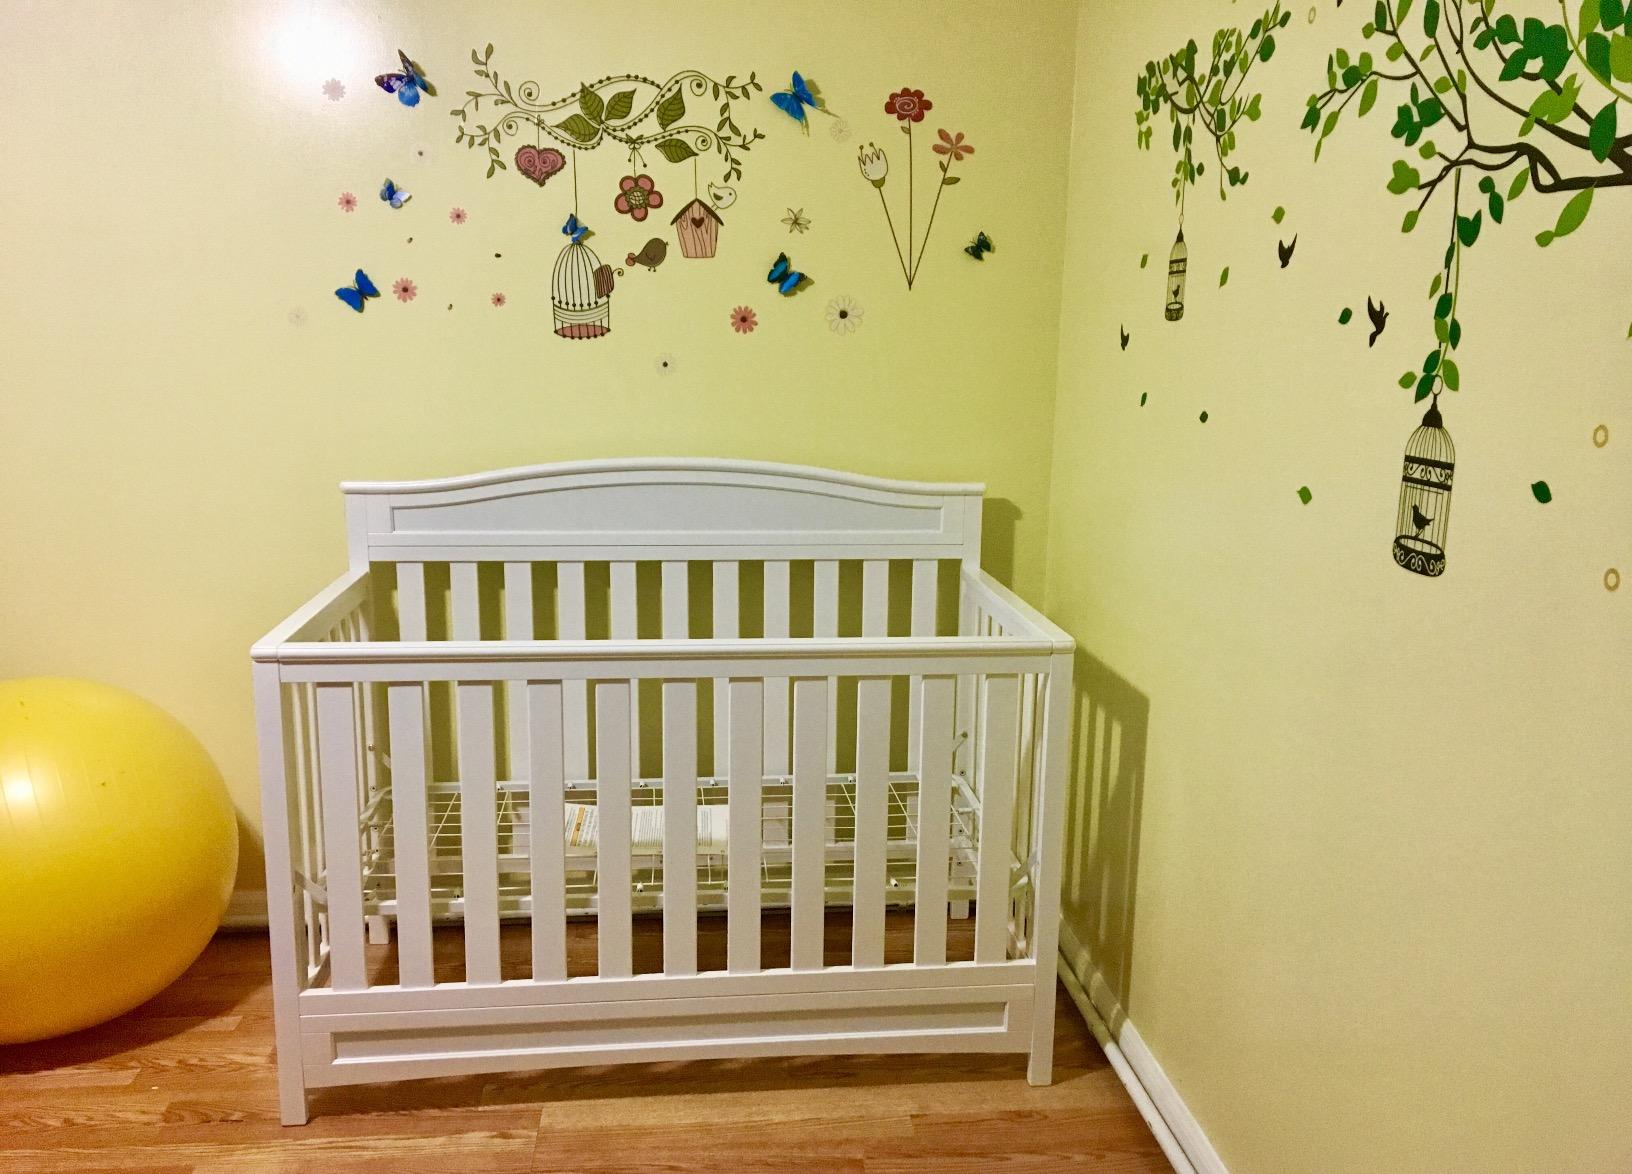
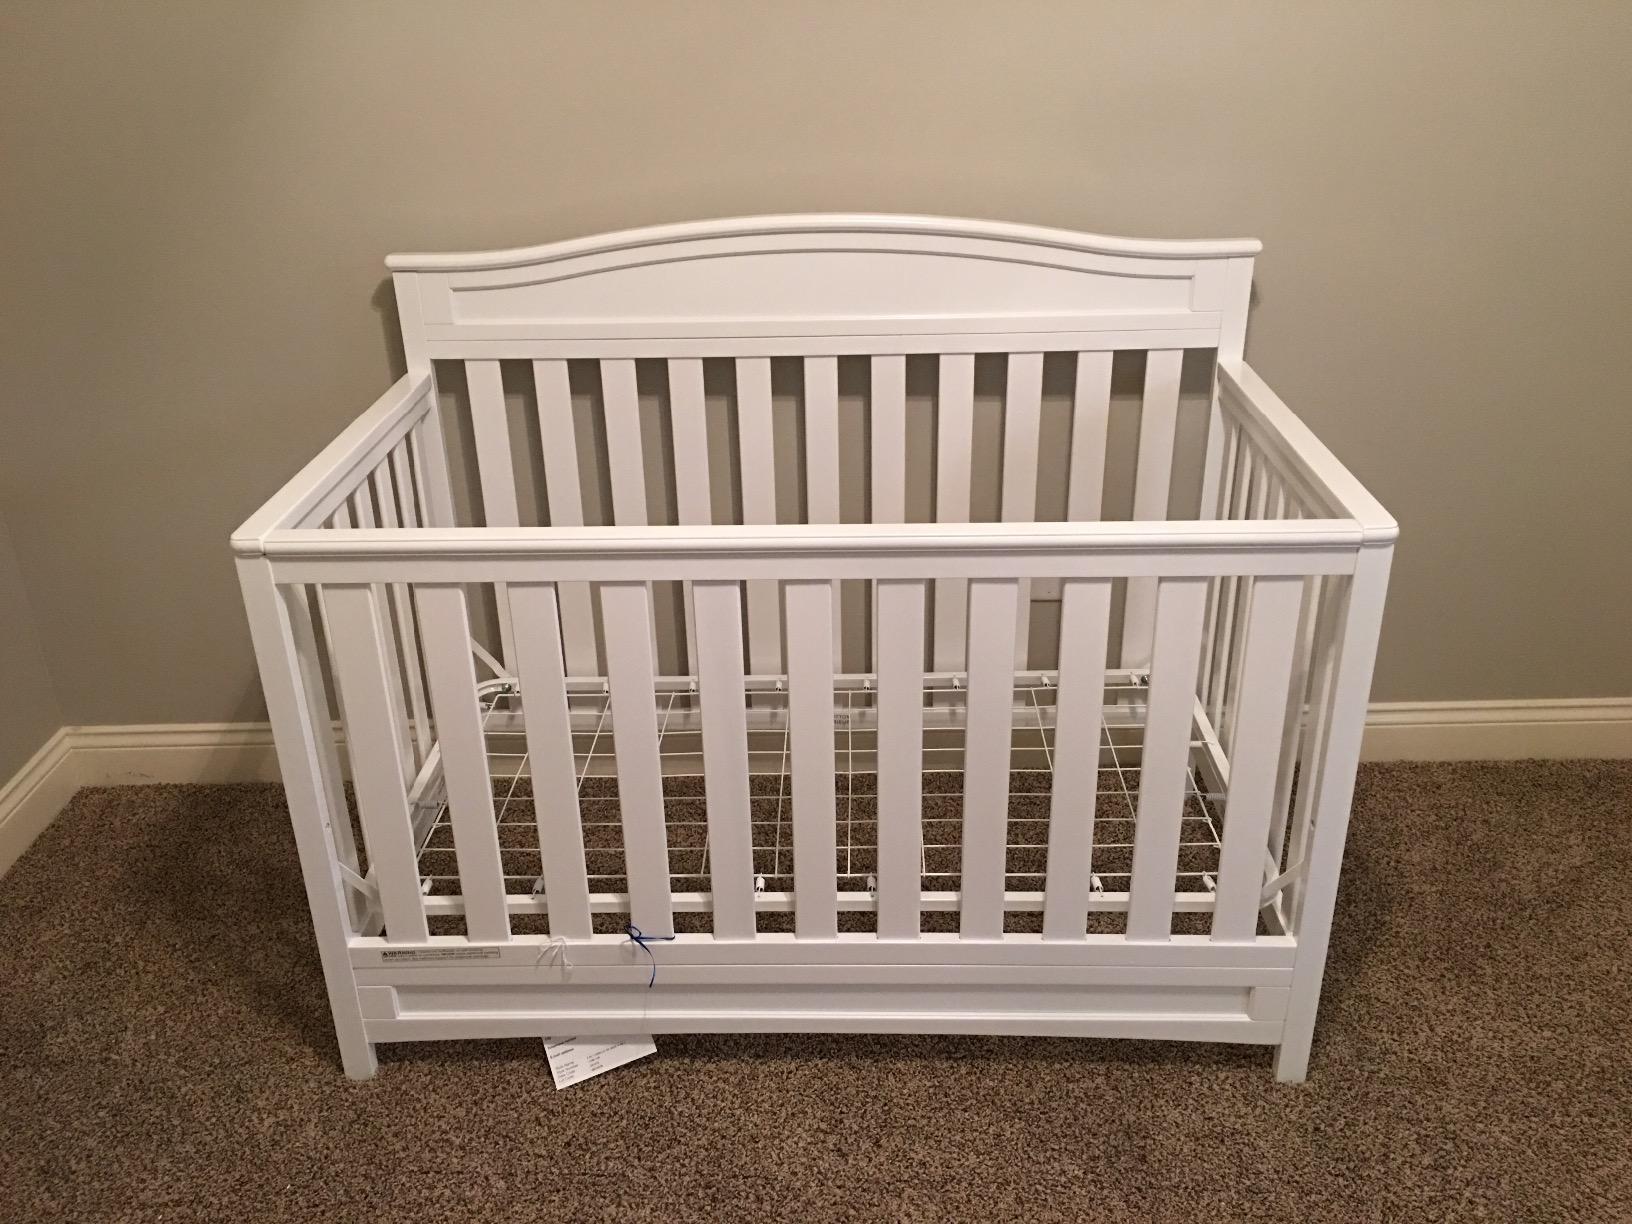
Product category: products_crib
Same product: yes